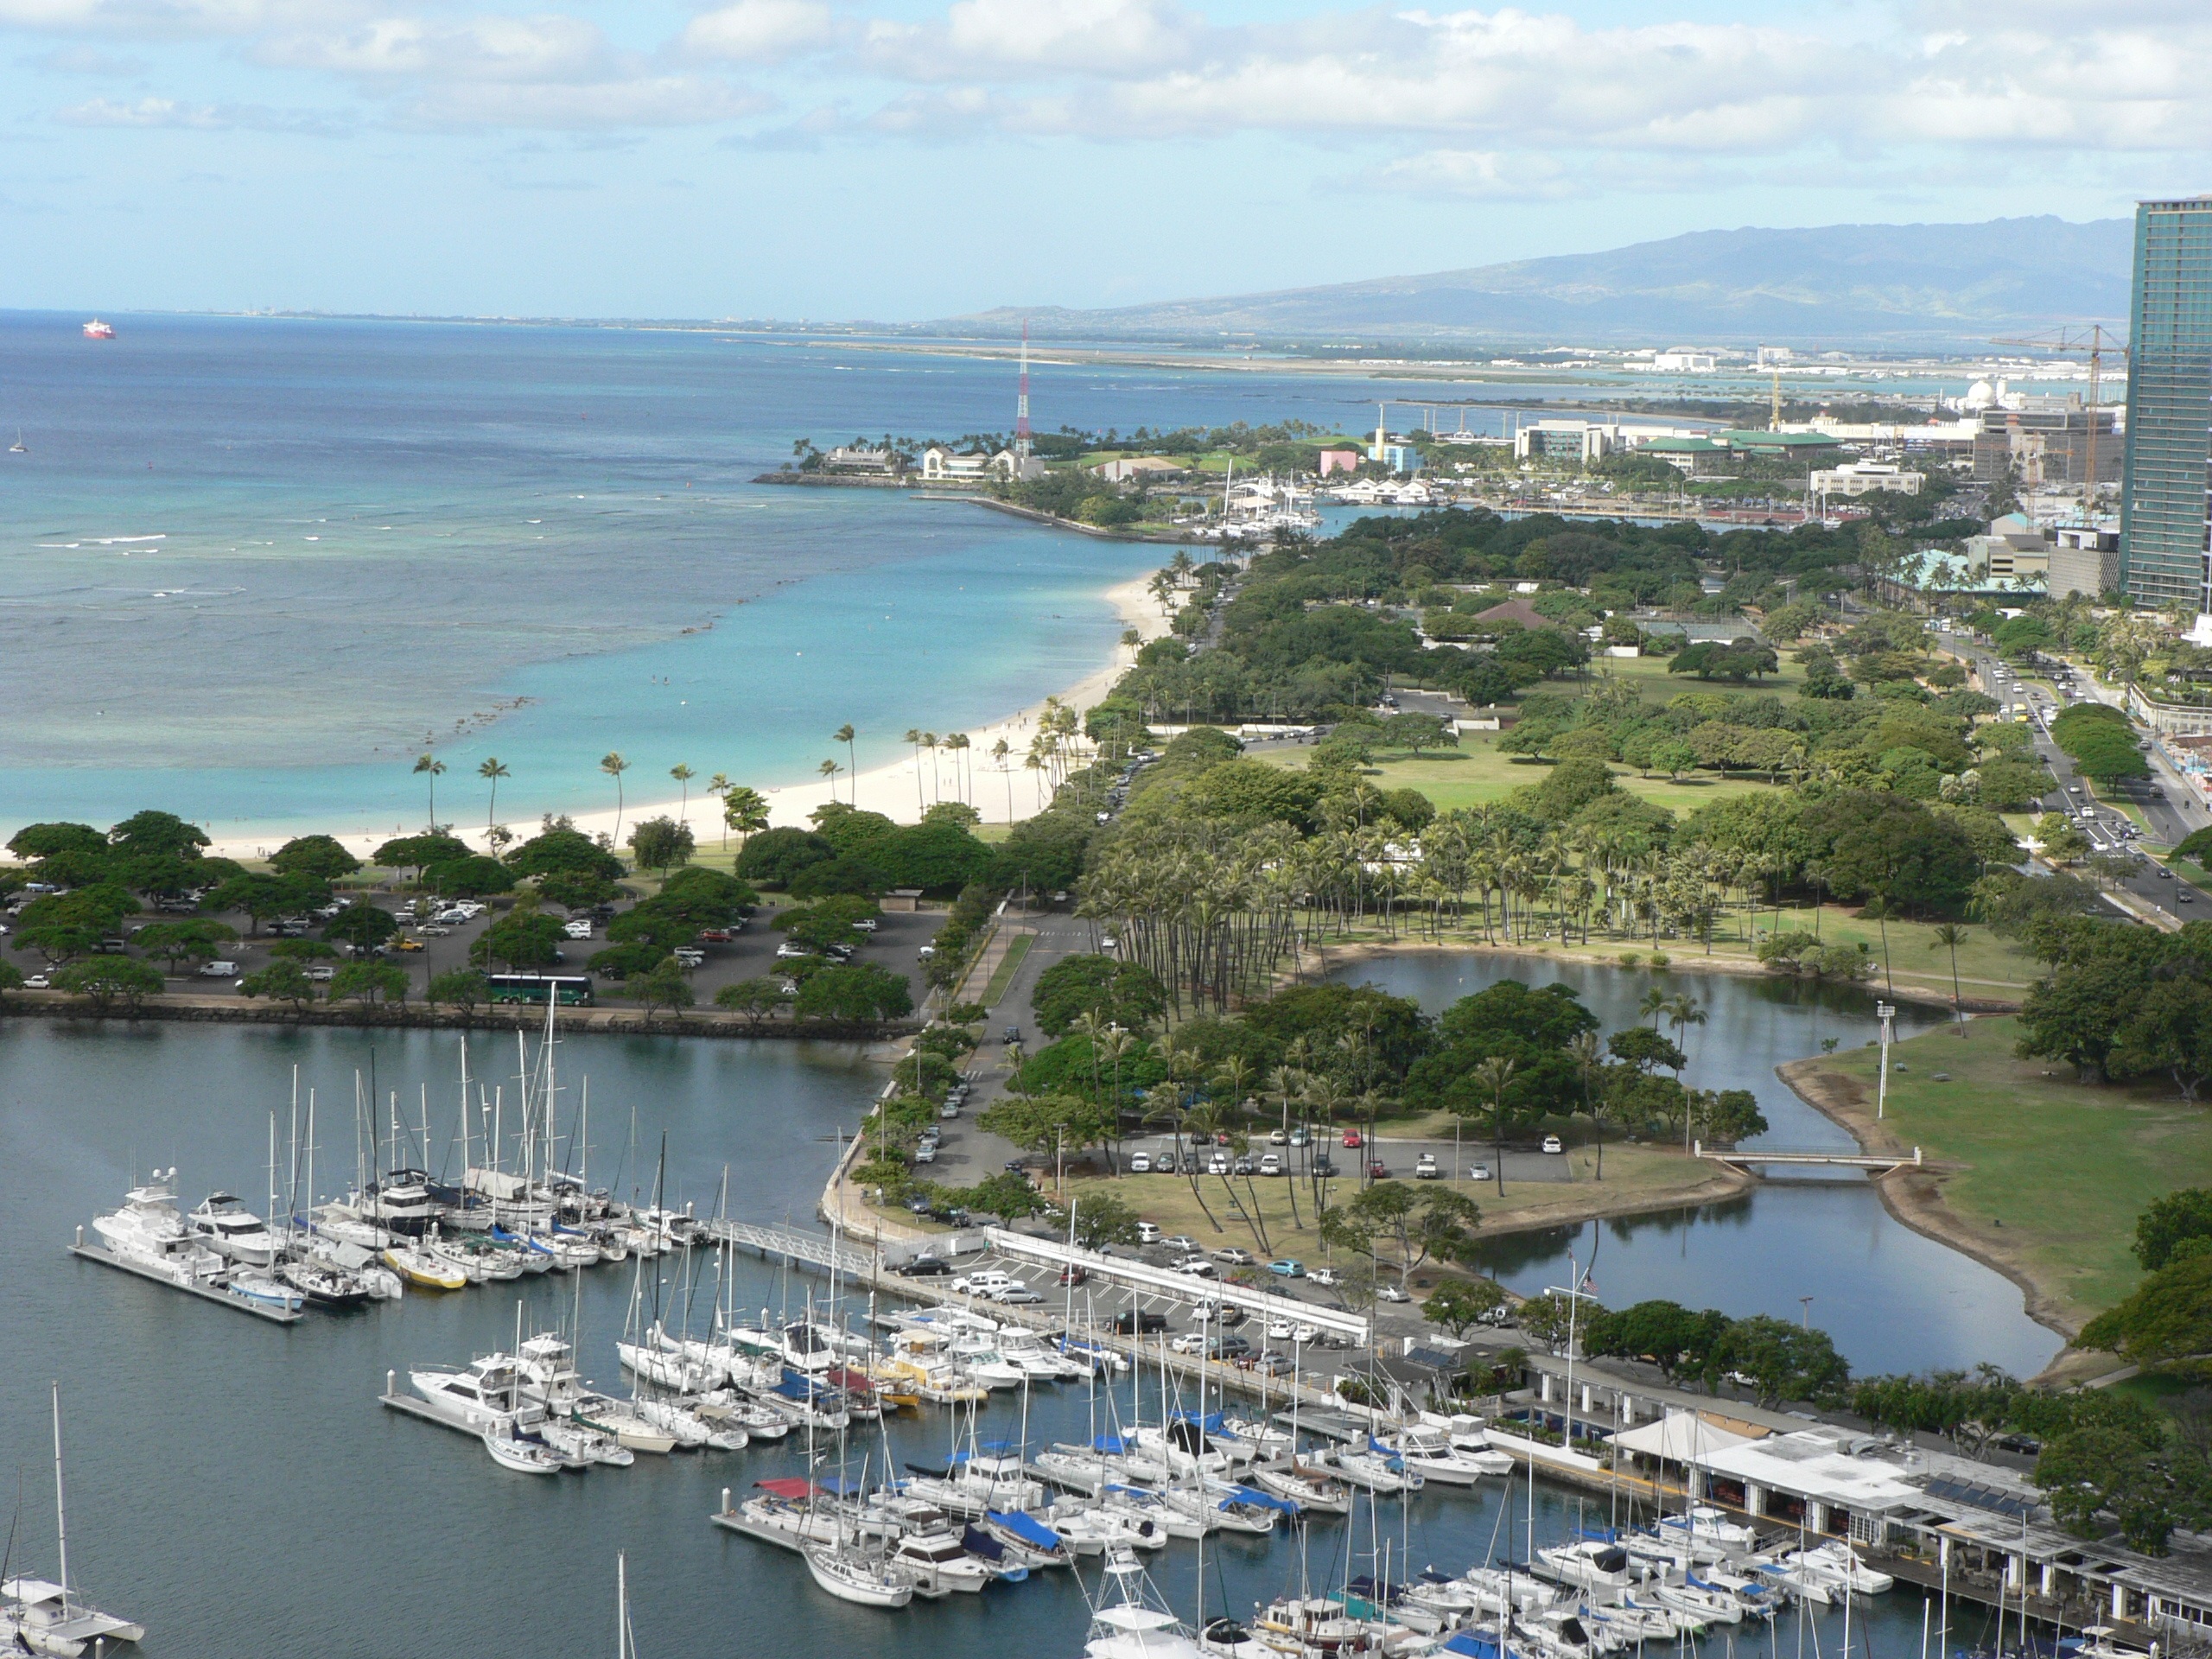
sea, coast, water, ocean, dock, bay, harbor, marina, port, hawaii, infrastructure, channel, waikiki, oahu, honolulu